The Open Door

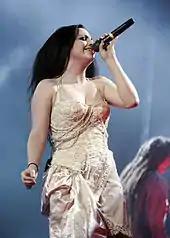
Amy Lee during a concert in 2007

Extra time was given for Balsamo to recover more from his stroke before touring began. Lee said that "there was so much pressure", but she did not want to hire another guitar player; it was important for her to have Balsamo on tour and she was confident he was going to get better. "So much of his heart went into this record, and I don't think it would be right to go without him", she added. "We hadn't played together since the stroke, and a few weeks ago [before October 2006] we had our first rehearsal and it was an amazing feeling." Lee said Balsamo was still recovering but he and guitarist John LeCompt "worked it out as to who's going to play what and what's going to be the best for [Balsamo]." In October 2006, Balsamo stated that he was only about 60 percent recovered and still had paralysis in his left arm. A month after touring began, Balsamo said that he still had paralysis in his left arm and hand. "I'm like at enough where I can get by on tour. Basically this tour is like therapy right now for me. I'm hoping it will get better." The "knowledge" of guitar playing was still there, he noted, and "my mind would tell my hand what it should do, but it wouldn't do it"; the process was about retraining his hand "to do what it's supposed to do."